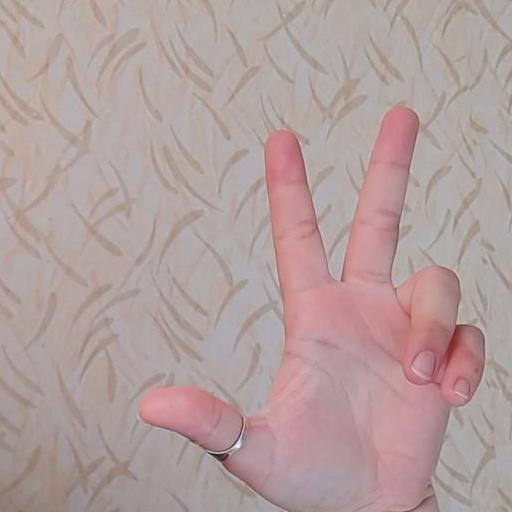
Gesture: three2